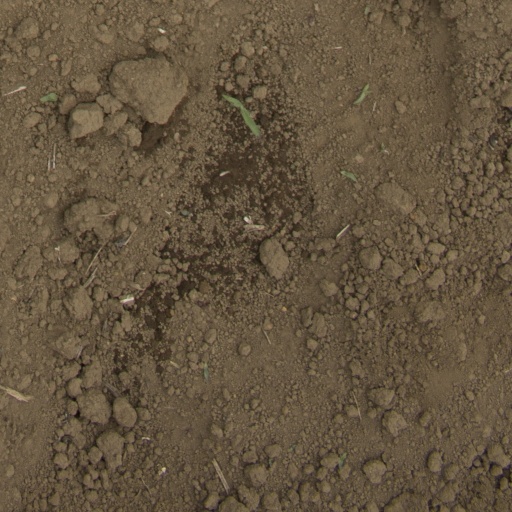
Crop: Jerusalem artichoke